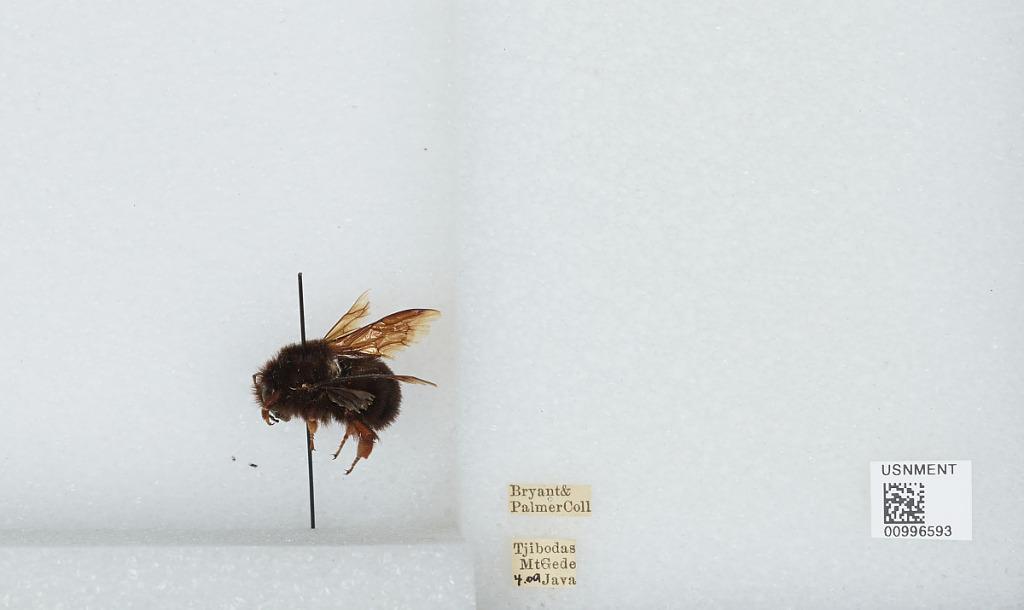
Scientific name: Bombus (Tricornibombus) atripes Smith
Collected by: Bryant & Palmer
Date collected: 1909-4-1
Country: Indonesia
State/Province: West Java
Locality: Tjibodas, Mount Gede